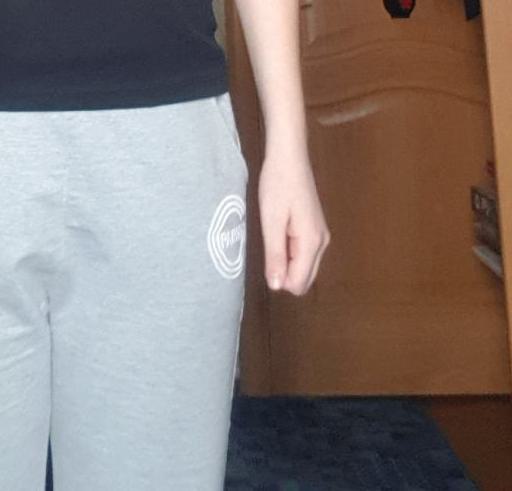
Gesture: no_gesture